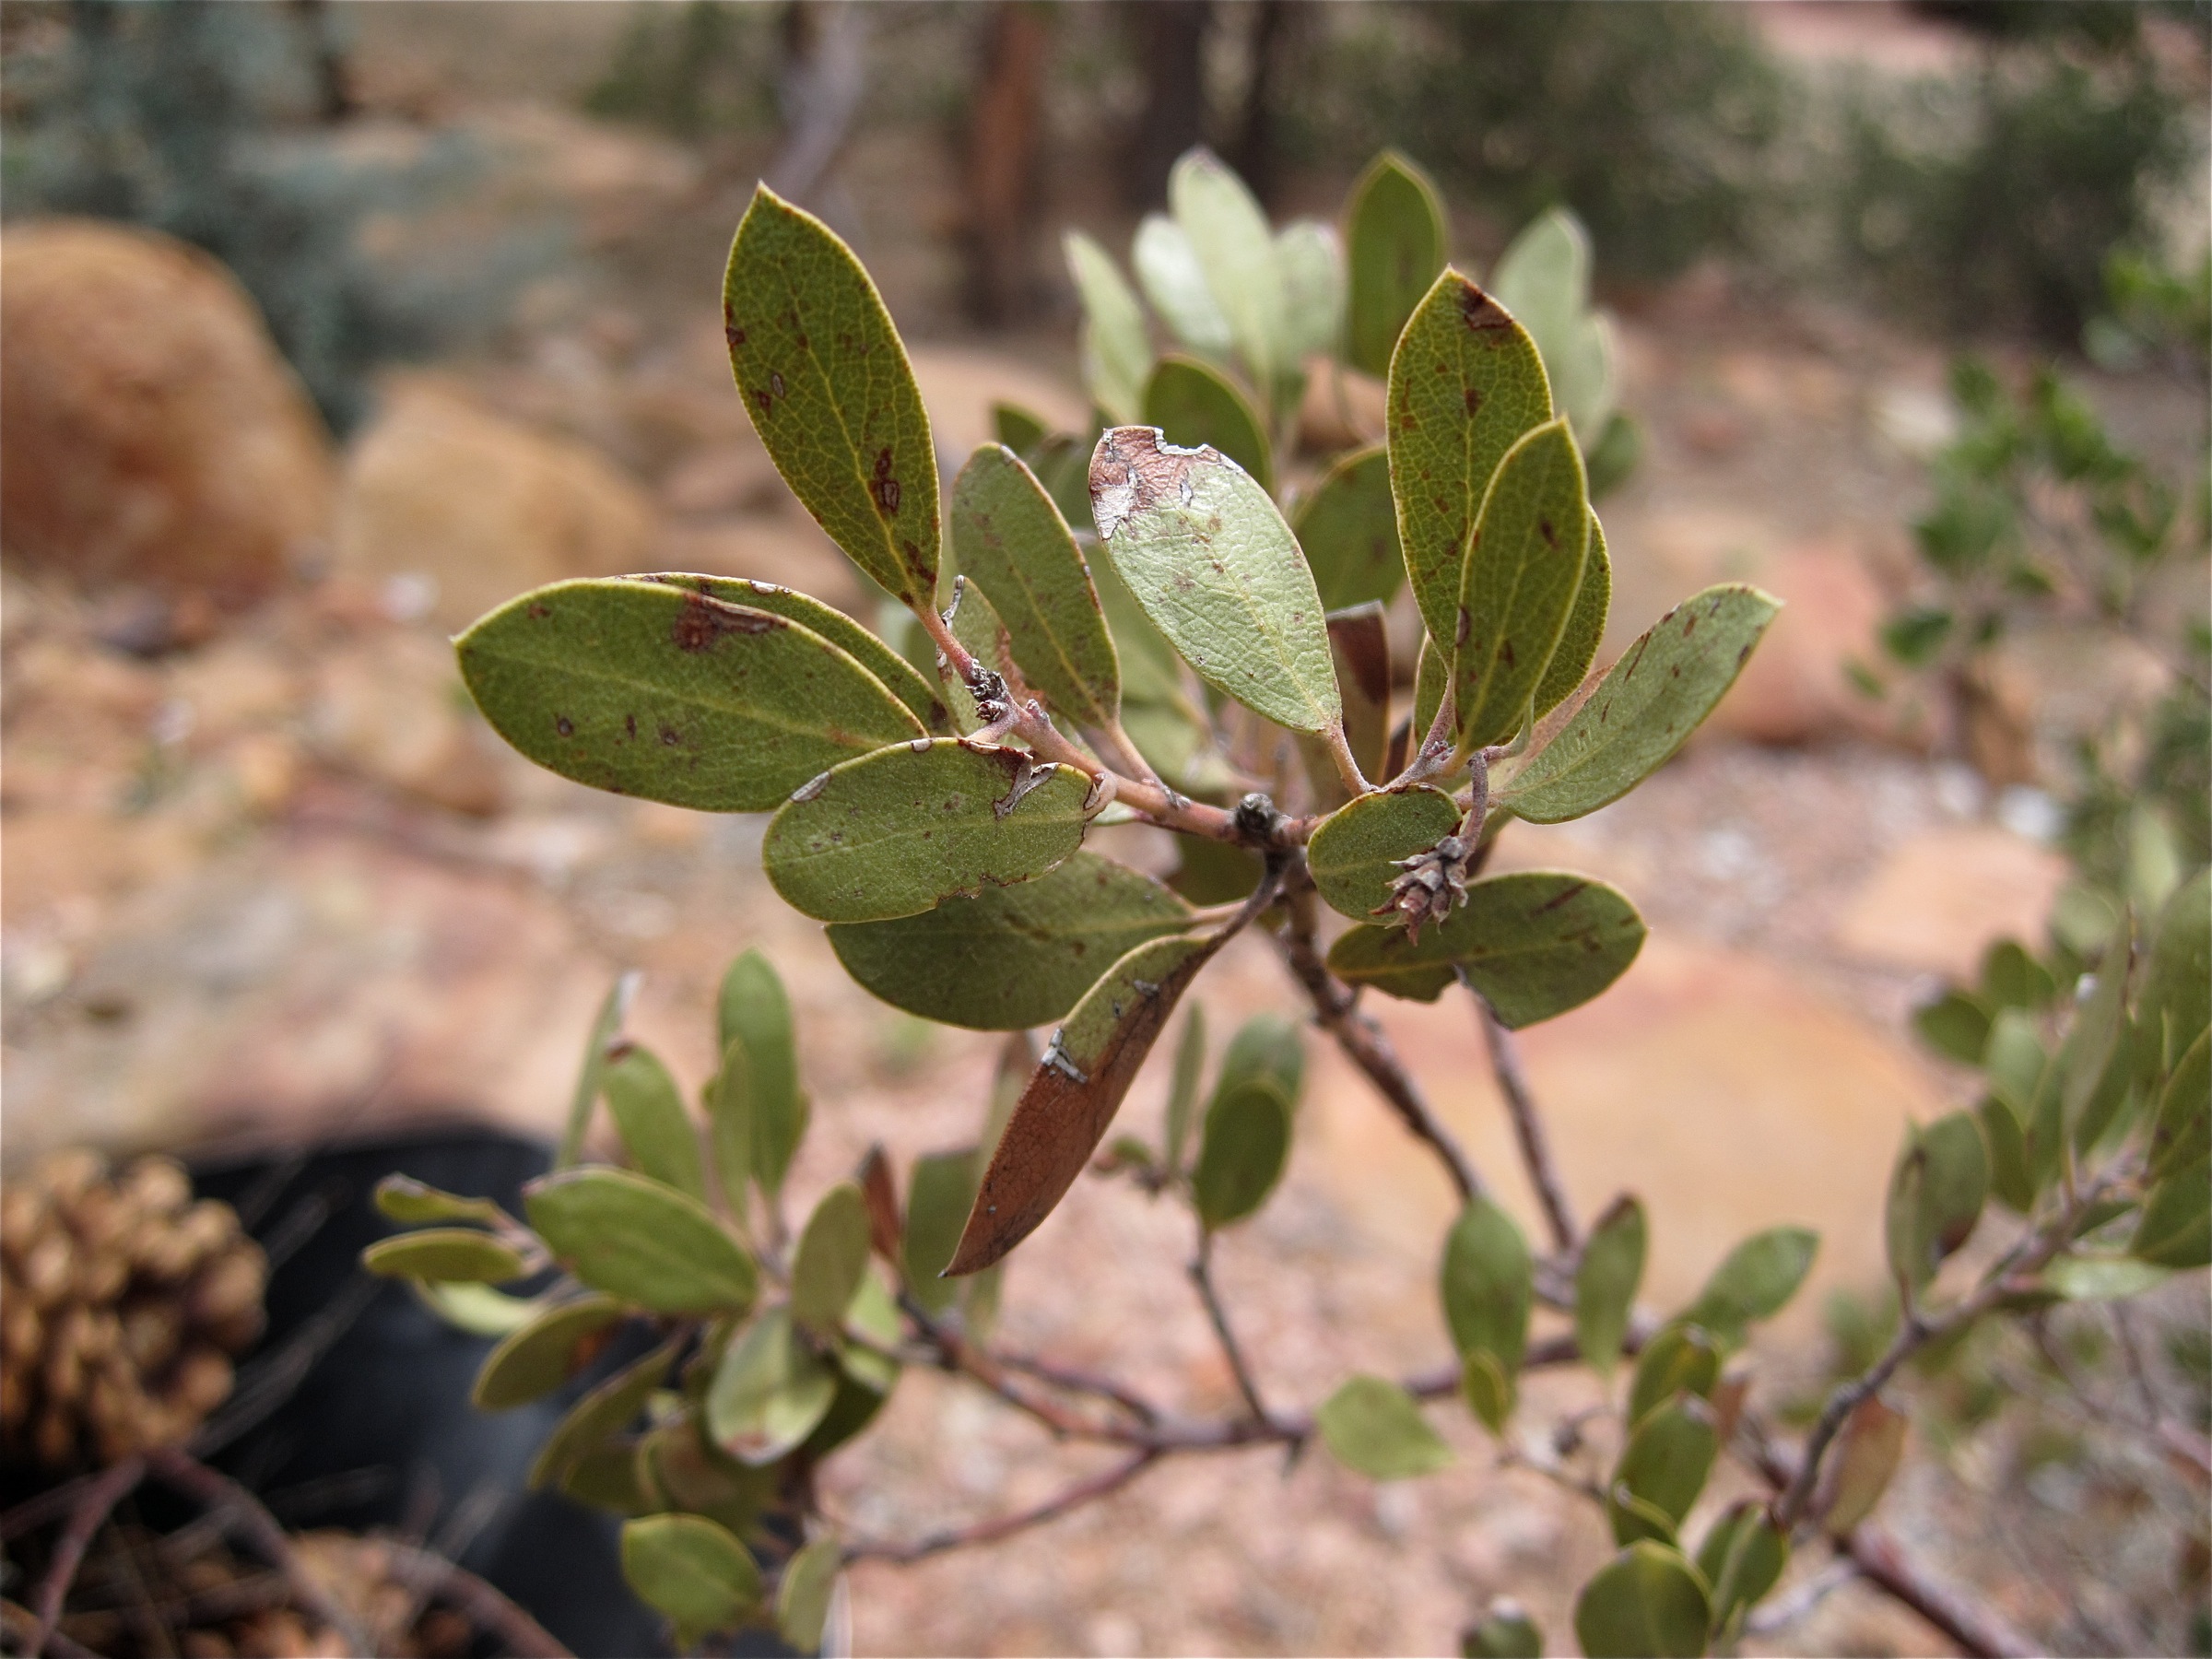
tree, blossom, plant, leaf, flower, produce, evergreen, botany, flora, wildflower, shrub, inmybackyard, flowering plant, subshrub, woody plant, land plant, arctostaphylos uva ursi